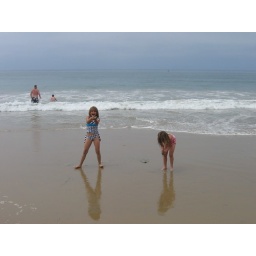
Rachel and Sarah playing in the wet sand near the ocean